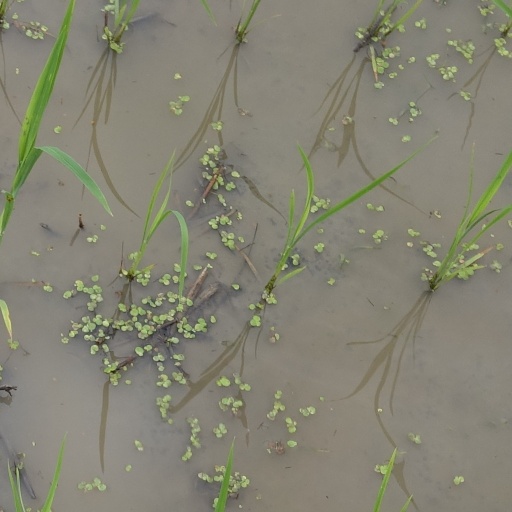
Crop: rice